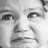
Emotion: sad